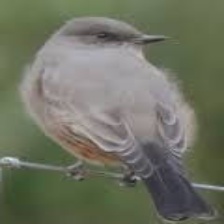
Species: SAYS PHOEBE
Scientific name: SAYORNIS SAYA